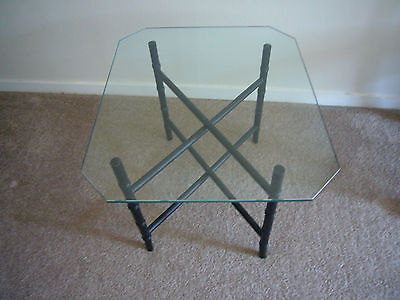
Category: table